Lightning McQueen

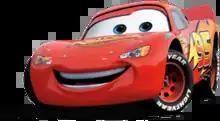
Lightning McQueen as he appears in "Cars" wearing his rookie paint job

Montgomery "Lightning" McQueen is a fictional anthropomorphic stock car and the protagonist of the Disney/Pixar "Cars" franchise. He was developed by John Lasseter and co-director Joe Ranft from a story concept by Jorgen Klubien. Lightning's appearances include the feature films "Cars", "Cars 2", and "Cars 3", as well as the animated series "Cars Toons" and "Cars on the Road". He is also a playable character in each of the "Cars" video game installments. Primarily voiced by Owen Wilson, Lightning is recognizable by his red body with yellow and orange lightning bolt stickers featuring his racing number on his sides.